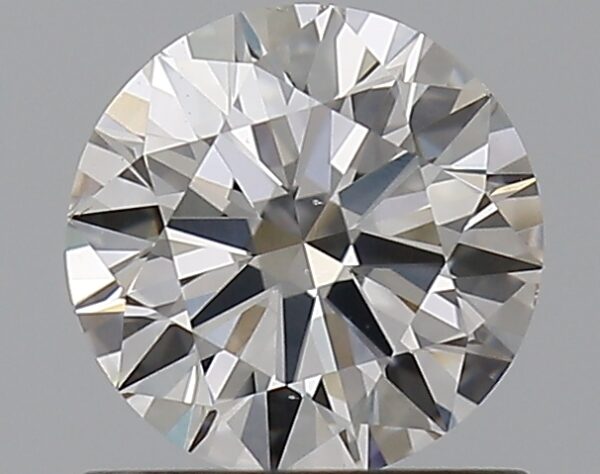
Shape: round
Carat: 0.75
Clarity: VS2
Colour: G
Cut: EX
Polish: EX
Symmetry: EX
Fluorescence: N
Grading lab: GIA
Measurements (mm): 5.82 x 5.86 x 3.55